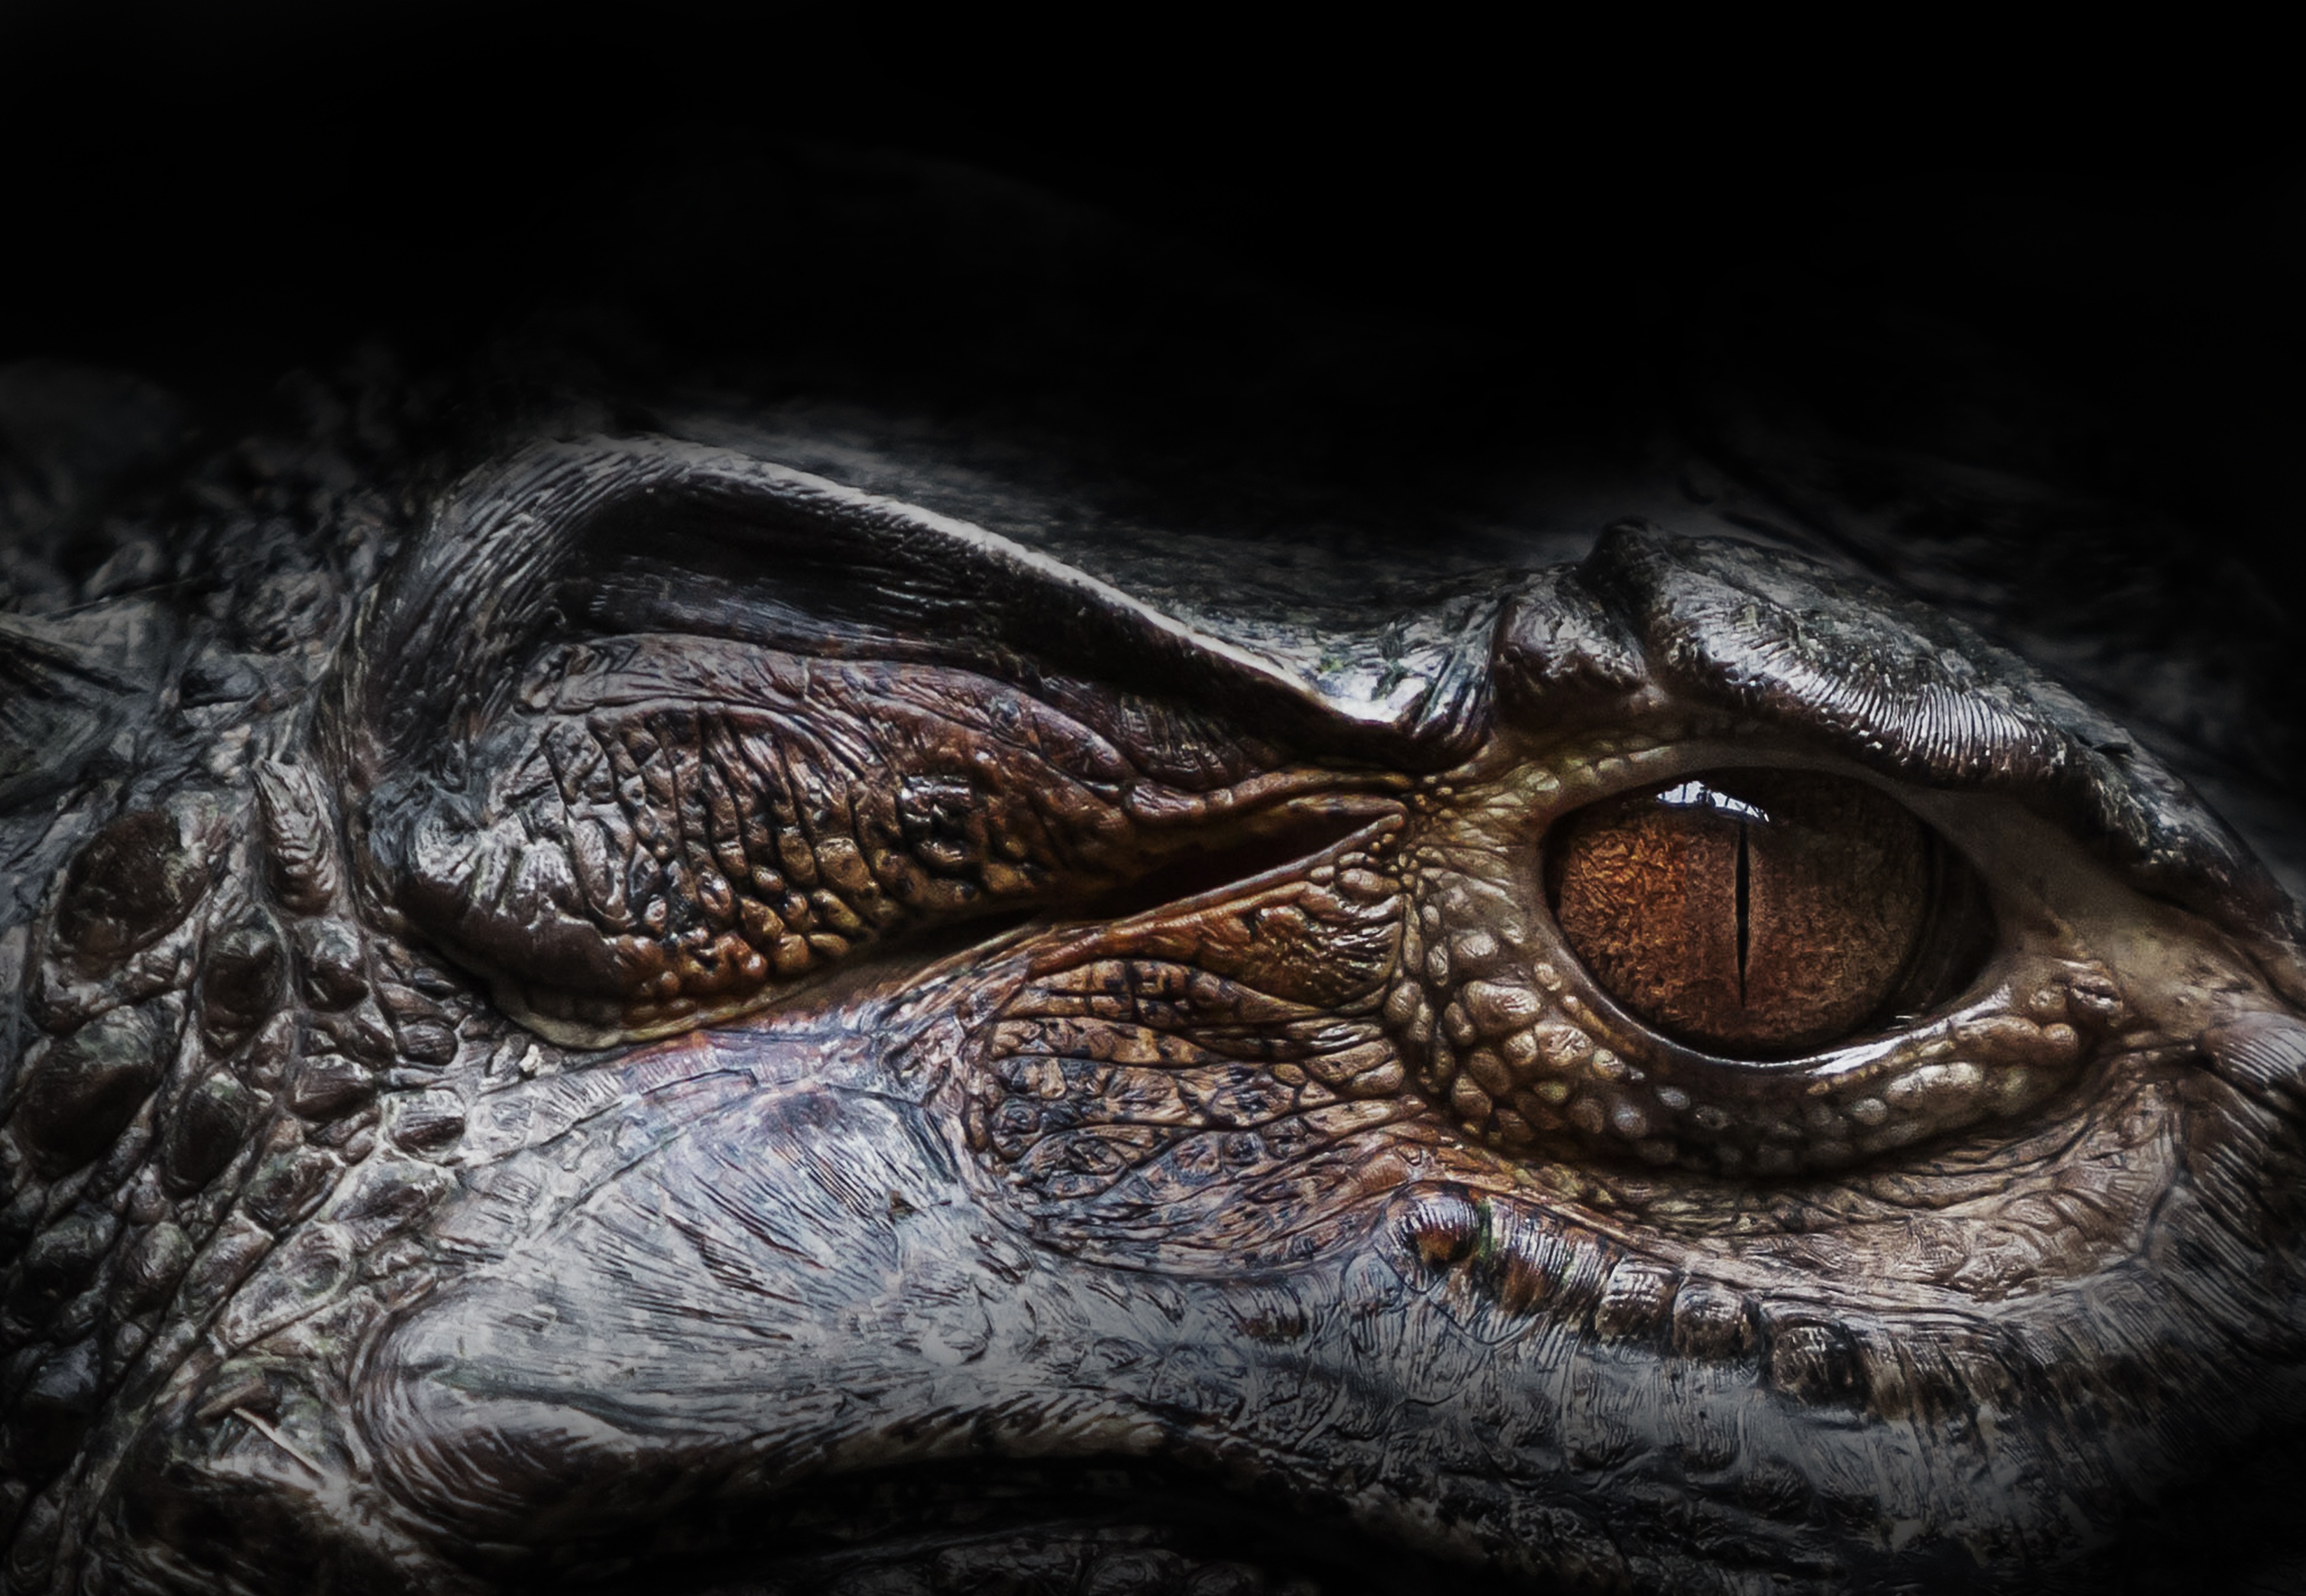
nature, photography, animal, wildlife, wild, predator, reptile, monochrome, fauna, crocodile, close up, alligator, eye, skin, carnivore, dangerous, macro photography